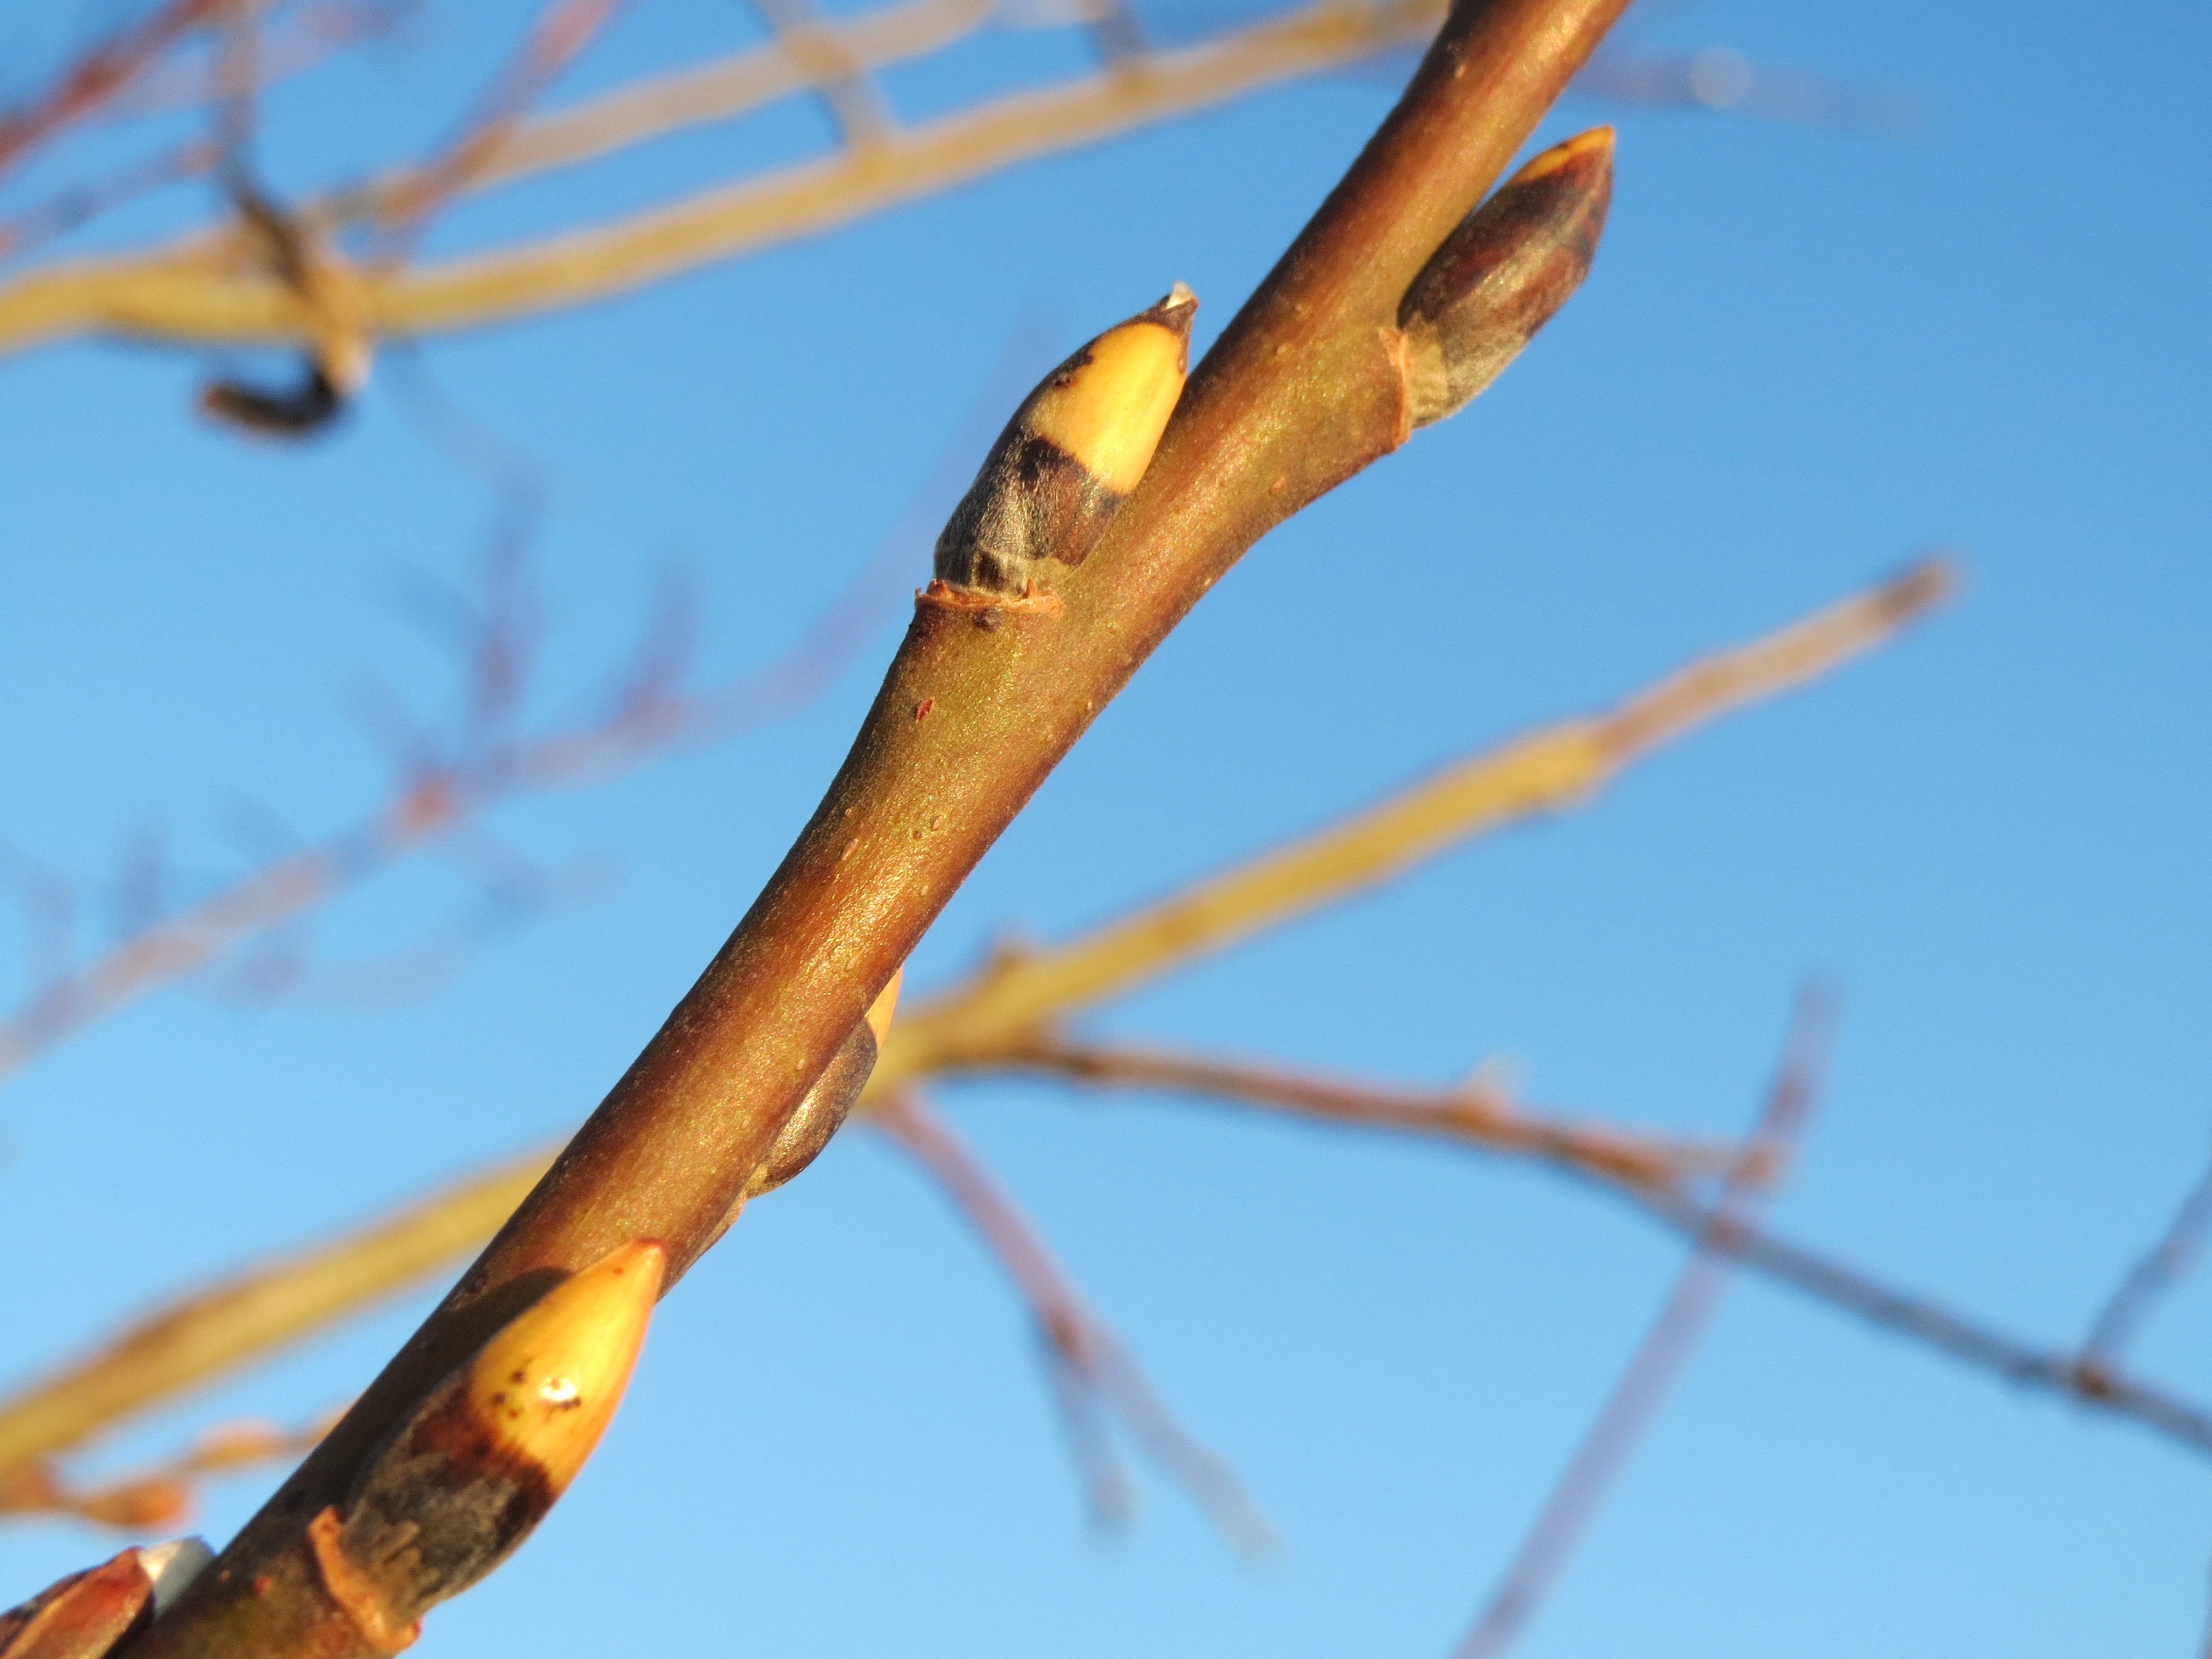
tree, branch, plant, sunlight, leaf, flower, produce, botany, flora, twig, close up, buds, bud, macro photography, pussy willow, salix caprea, goat willow, great sallow, grass family, plant stem, woody plant, thorns spines and prickles